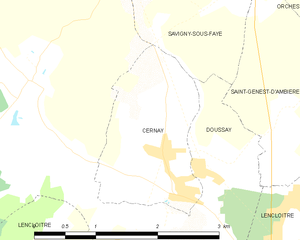
Carte des communes françaises Cernay
Cernay est une commune du Centre-Ouest de la France, située près de Lencloître dans le département de la Vienne en région Nouvelle-Aquitaine.